Miss Chinatown USA

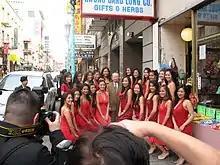
2008 contestants pose for photographers outside 947 Grant (2007)

Eligibility is limited to unmarried United States citizens of Chinese descent between the ages of 17 and 26, which means the entrant's father or mother must be of Chinese descent. Local Chinatown beauty contests were won by the contestant that raised the most funds or sold the most raffle tickets for their family association, but these rules were changed. Initially, contestants were required to answer questions posed in Chinese, but by 1965, it was recognized that some, especially those who had not grown up in Chinatown, did not possess the necessary bilingual skills and the committee stopped factoring the Chinese language responses into the results. , the four scored segments are introduction, talent, swimsuit, and question-and-answer. As of 2024, the swimsuit portion was replaced with a form & fitness section.